Tynemouth Priory and Castle

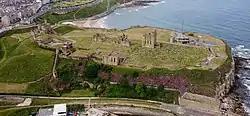
Aerial view of Tynemouth Priory and Castle

The earliest evidence for human habitation on the promontory are the trace remains of two circular wooden houses, the larger being typical of the Votadini tribe of the late Iron Age two centuries before the Roman invasion of AD 43 and the smaller being of the Roman period in the 2nd century.